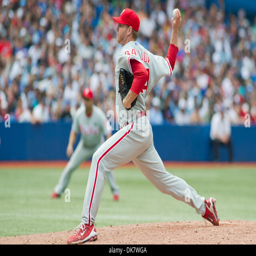
pitches in the ninth inning